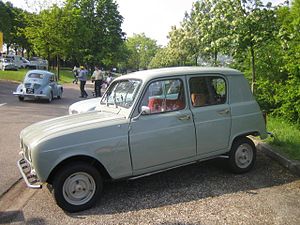
Renault 3
Renault 3 eller kort R3 var en bilmodel bygget af den franske bilfabrikant Renault mellem september 1961 og august 1962. Modellen var en billigere udgave af den succesfulde Renault 4. Med sit spartanske udstyr var R3 specielt tilegnet myndigheder.